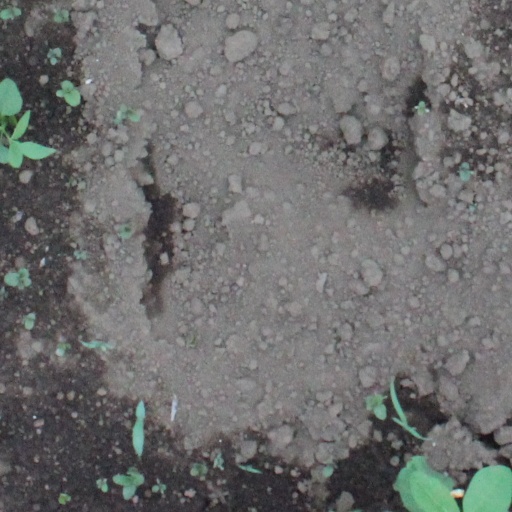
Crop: soybean